Wellington Hospital, London

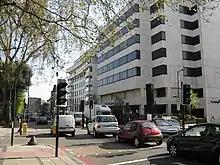
Wellington Hospital North Building

Originally commissioned by British and Commonwealth Holdings, the Wellington Hospital was founded by Dr Arthur Levin who wanted to create a modern flagship private hospital. The South Building, which was designed by Fred Woodhead, opened in April 1974. The North Building, also designed by Fred Woodhead, opened in 1978. The Wellington Diagnostics and Outpatients Centre at Golders Green opened in 2007 and the Platinum Medical Centre, which includes an oncology centre with MRI and PET CT scanners, opened in May 2011.